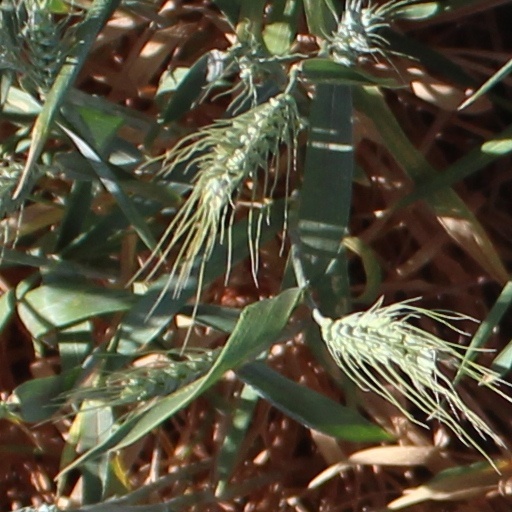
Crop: wheat